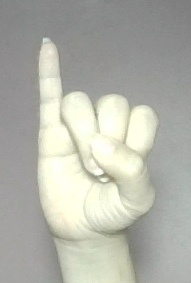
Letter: meem